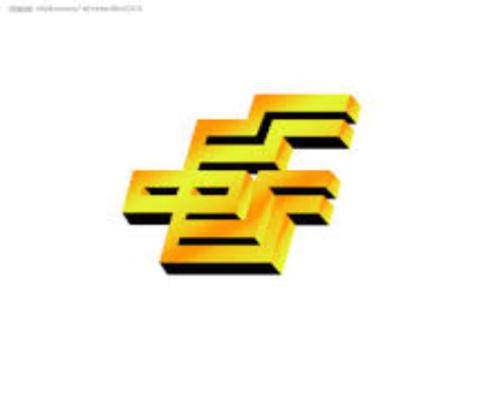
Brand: china post group corporation
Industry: Others